Pontederiaceae

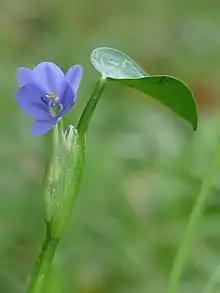
"Pontederia plantaginea" in Kerala

The APG IV system of 2016 (unchanged from the APG III system of 2009, the APG II system of 2003 and the APG system of 1998) places the family in the order Commelinales, in the commelinid clade, in the monocots. It is a small family of heterostylous aquatic plants, occurring in tropical and subtropical waters. Charles Darwin was interested in the specialized form of heterostyly found in the family, known as tristyly. Not all of the species are heterostylous. The family contains two genera with around 40 known species.